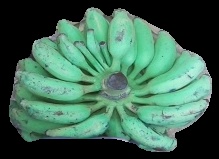
Variety: elakki-bale
Grade: grade3